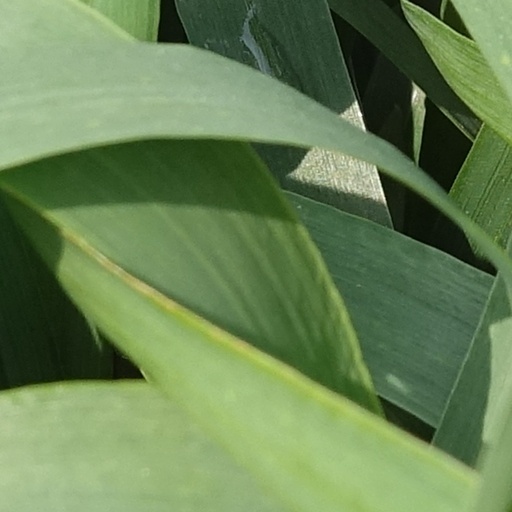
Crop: wheat